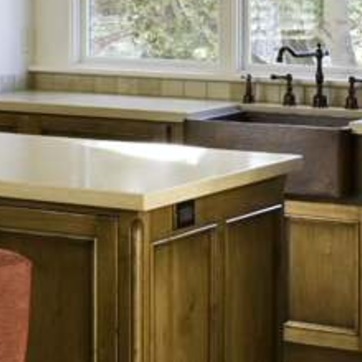
Material: polishedstone